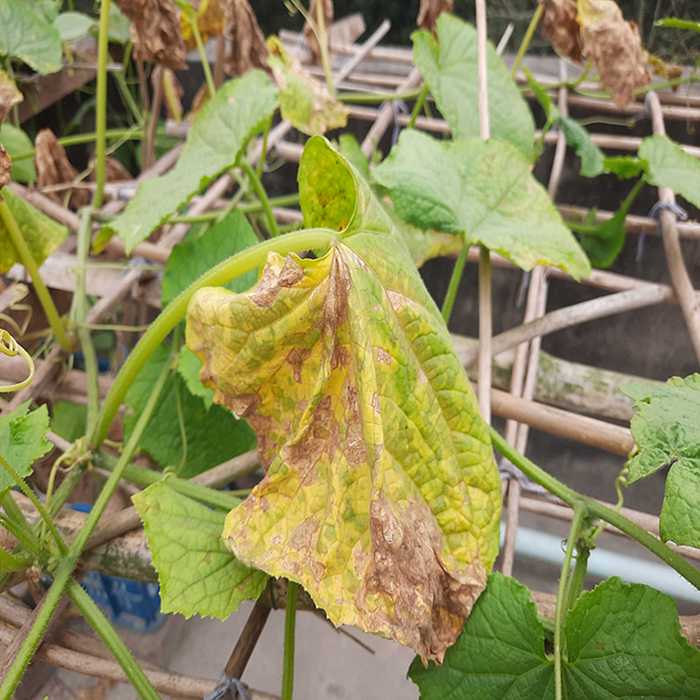
Plant: Cucumber
Label: Anthracnose lesions